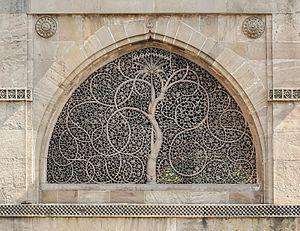
Un jali à la mosquée Sidi Saiyad, Ahmedabad, Inde
La mosquée Sidi Saiyyed, construite en 1573, est une plus célèbres mosquées d'Ahmedabad, au Gujarat, en Inde.